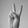
ASL letter: V